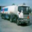
Label: truck